Paris under Louis-Philippe

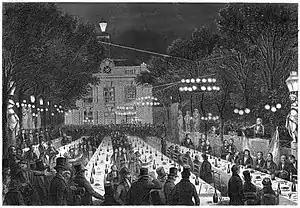
The first opposition banquet in the park of Château-Rouge (9 July 1847)

The reign of Louis-Philippe became known as "the reign of the boutique". During this period, Paris continued to be the marketplace of luxury goods for the wealthiest customers in Europe, and the leader in fashion. The perfumer Pierre-François-Pascal Guerlain had opened his first shop on the Rue de Rivoli in 1828. In 1840, he opened a larger shop at 145 Rue de la Paix, which was also the first street in Paris to be lit with gaslight. The porcelain factory at Sèvres, which had long made table settings for the royal courts of Europe, began to make them for the bankers and industrialists of Paris.